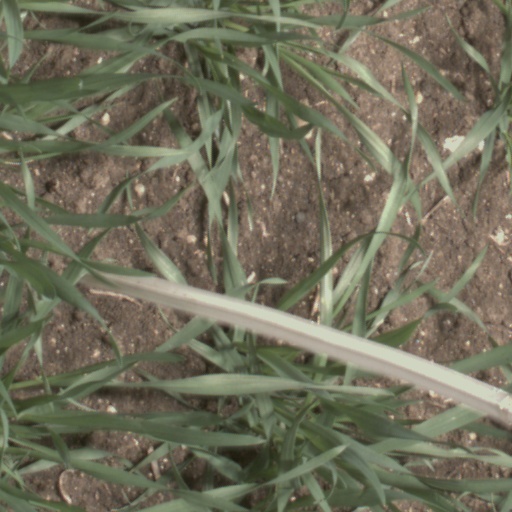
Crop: wheat